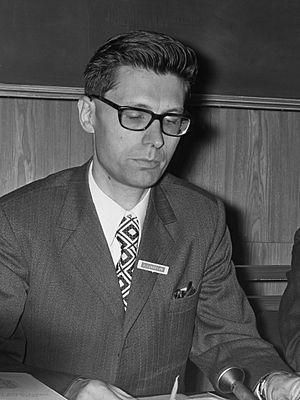
Jozef A. M. K. IJsewijn, né à Zwijndrecht le 30 décembre 1932 et mort à Louvain le 27 novembre 1998, est un professeur de philologie classique d'expression néerlandaise.